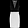
Label: Dress